Anti-Catholicism in the United Kingdom

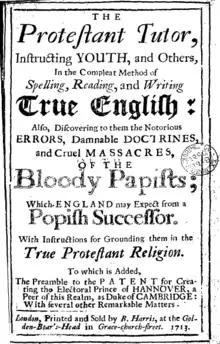
The "Protestant Tutor", by Benjamin Harris

Attacks on the Roman Catholic Church from a Protestant angle, beginning with the English and Irish Reformations which were launched by King Henry VIII and the Scottish Reformation which was led by John Knox. Within England, the Act of Supremacy 1534 declared the English crown to be "the only supreme head on earth of the Church in England" in place of the Pope. Any act of allegiance to the latter was considered treasonous because the papacy claimed both spiritual and political power over its followers. Ireland was brought under direct English control starting in 1536 during the Tudor conquest of Ireland. The Scottish Reformation in 1560 abolished Catholic ecclesiastical structures and rendered Catholic practice illegal in Scotland. Today, anti-Catholicism remains present in the United Kingdom, particularly in Scotland and Northern Ireland.